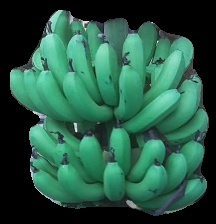
Variety: pachbale
Grade: grade3